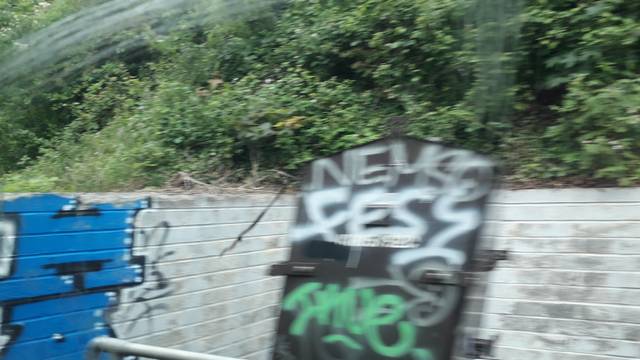
Region: Ireland
Coordinates: 53.378, -6.194